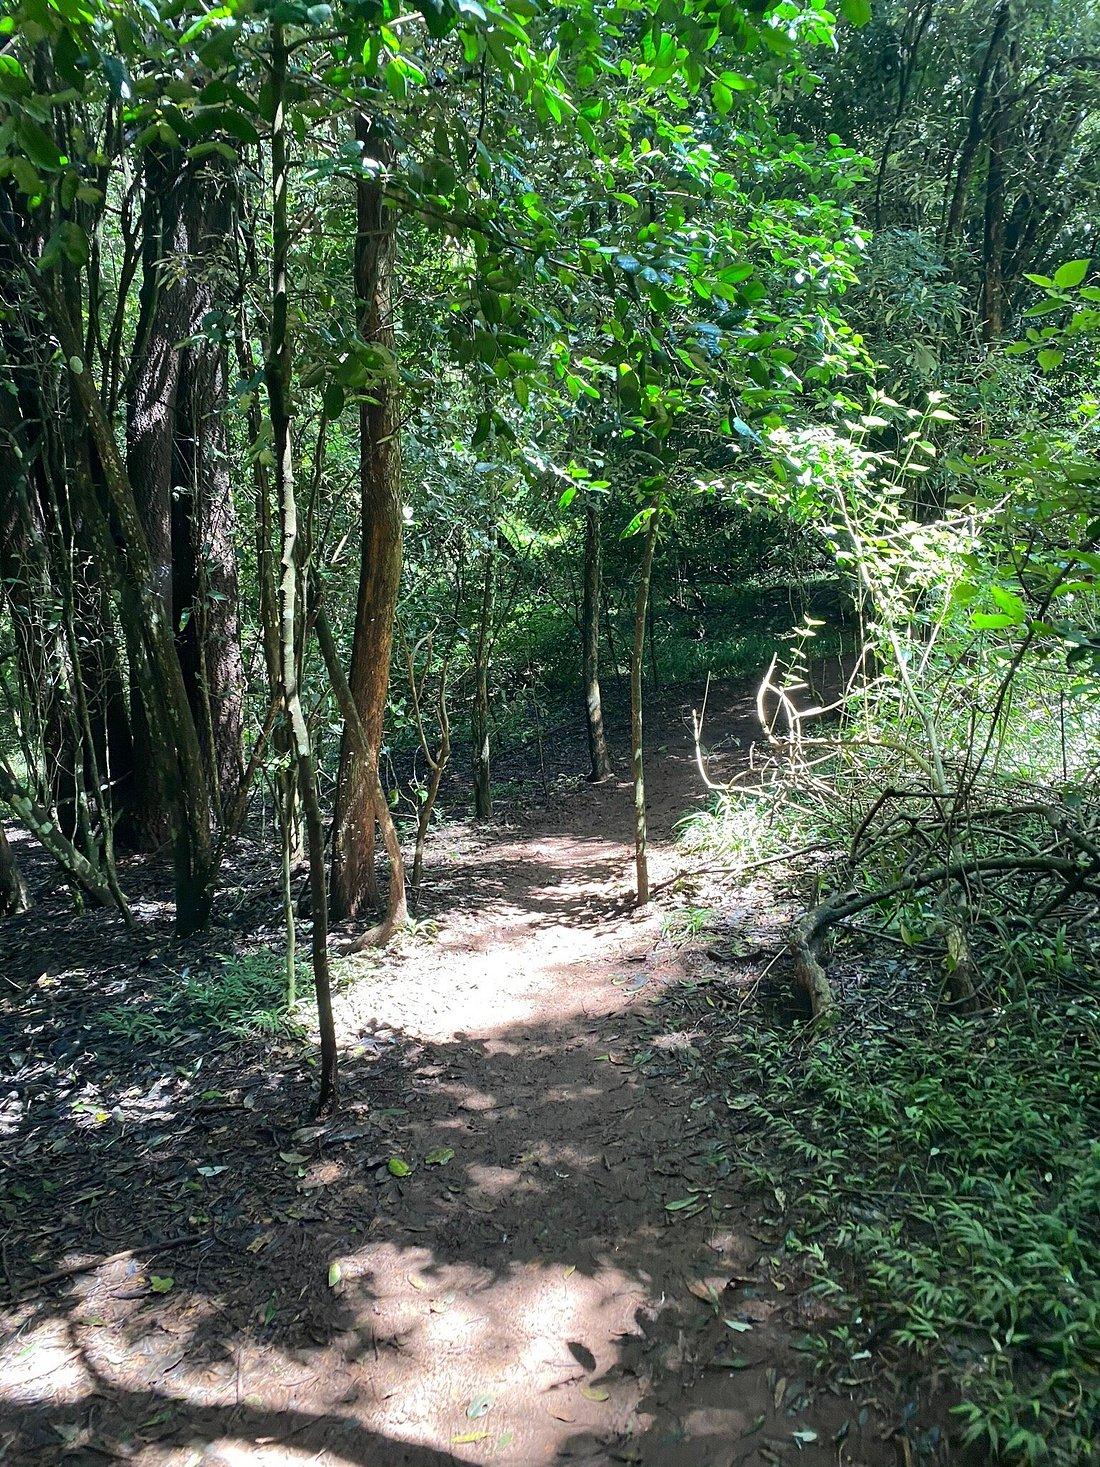
Eneo la wazi lenye ardhi tambarare lenye uoto wa asili kama: nyasi fupi, vichaka na miti mikubwa, kuashiria ni eneo litumikalo kwa ajili ya hifadhi ya misitu.